Vadouvan

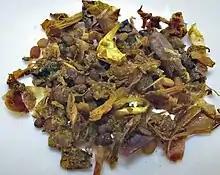
Vadouvan

Indian recipes for vadouvan blends vary but, at a minimum, must contain pounded onion, garlic, cumin seeds, mustard seeds and fenugreek. The mixture is dried in the sun and then crushed, mixed with castor oil, which has preservative properties, and rolled into balls, which are then dried for several more days.